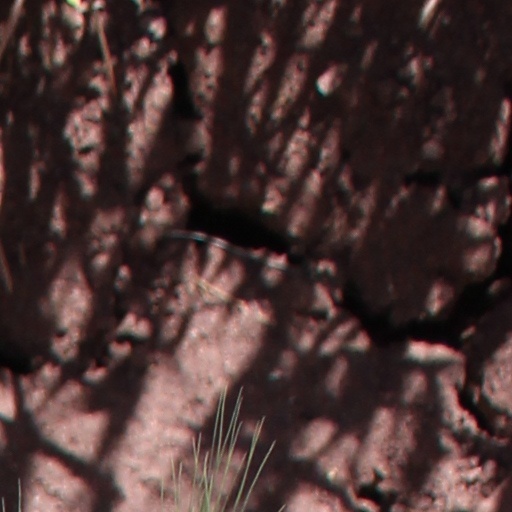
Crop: wheat